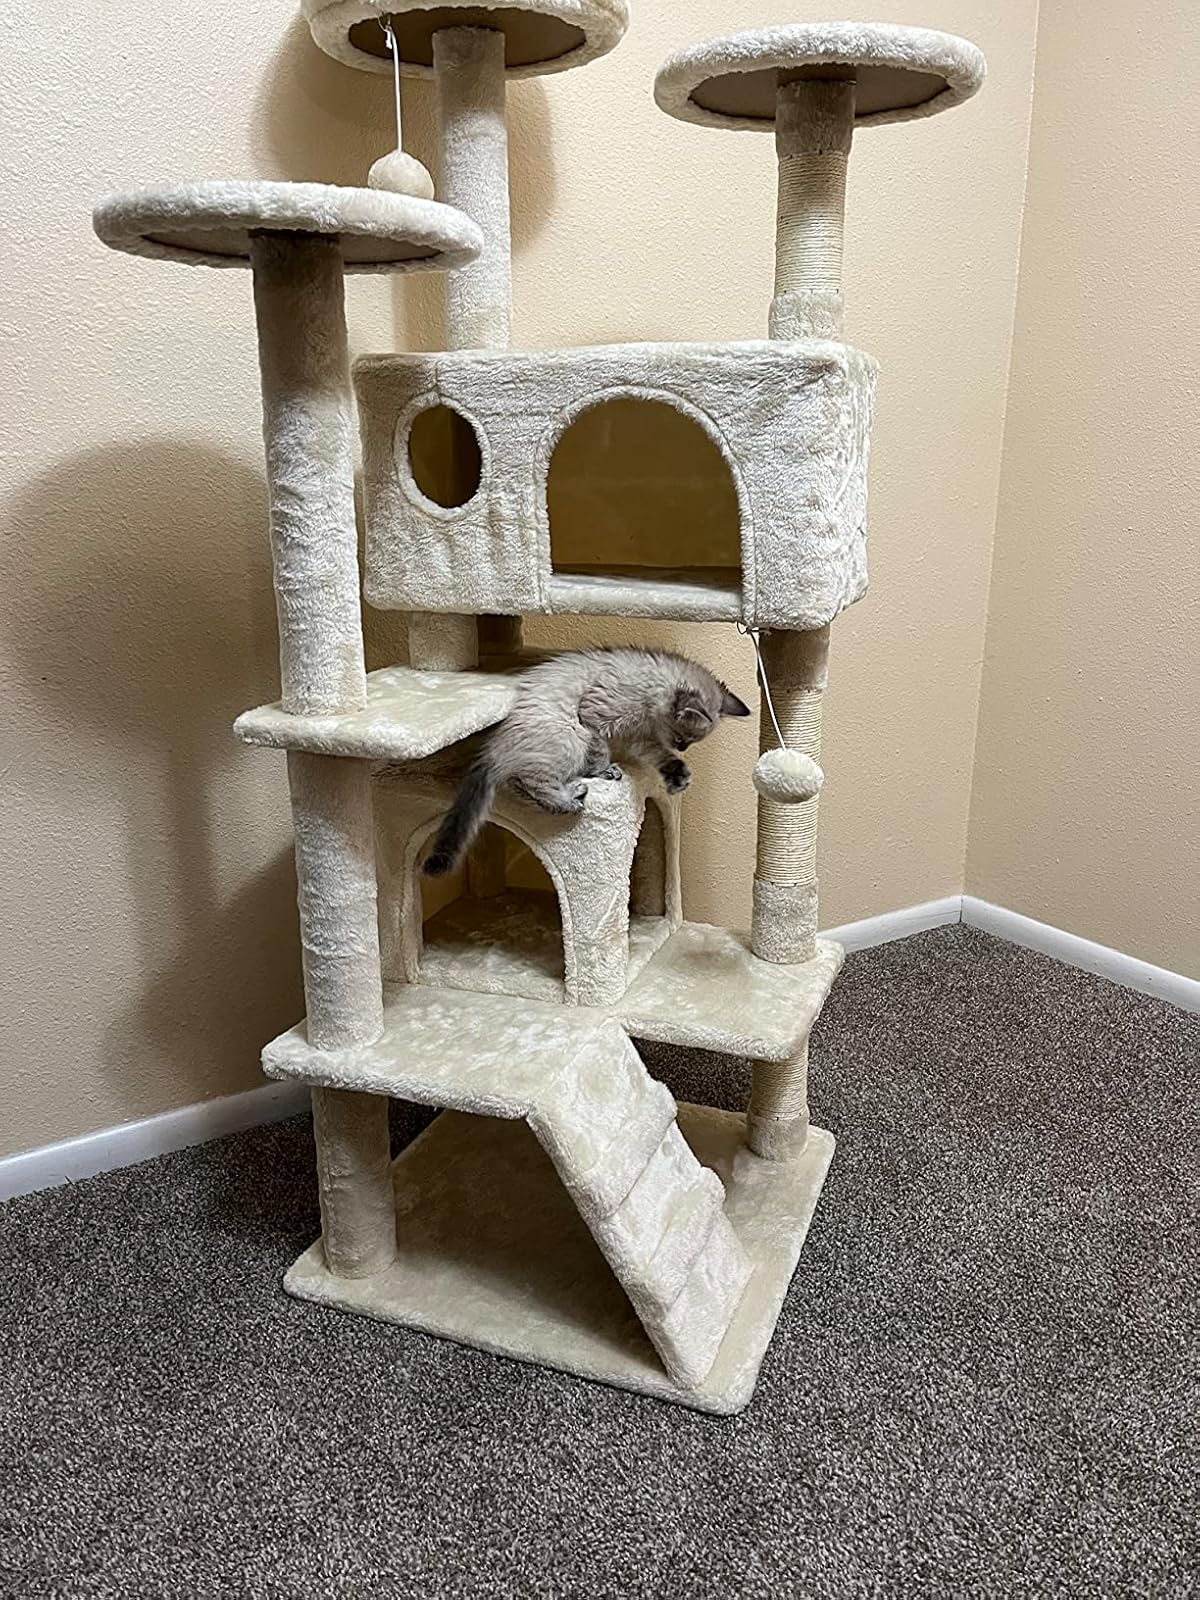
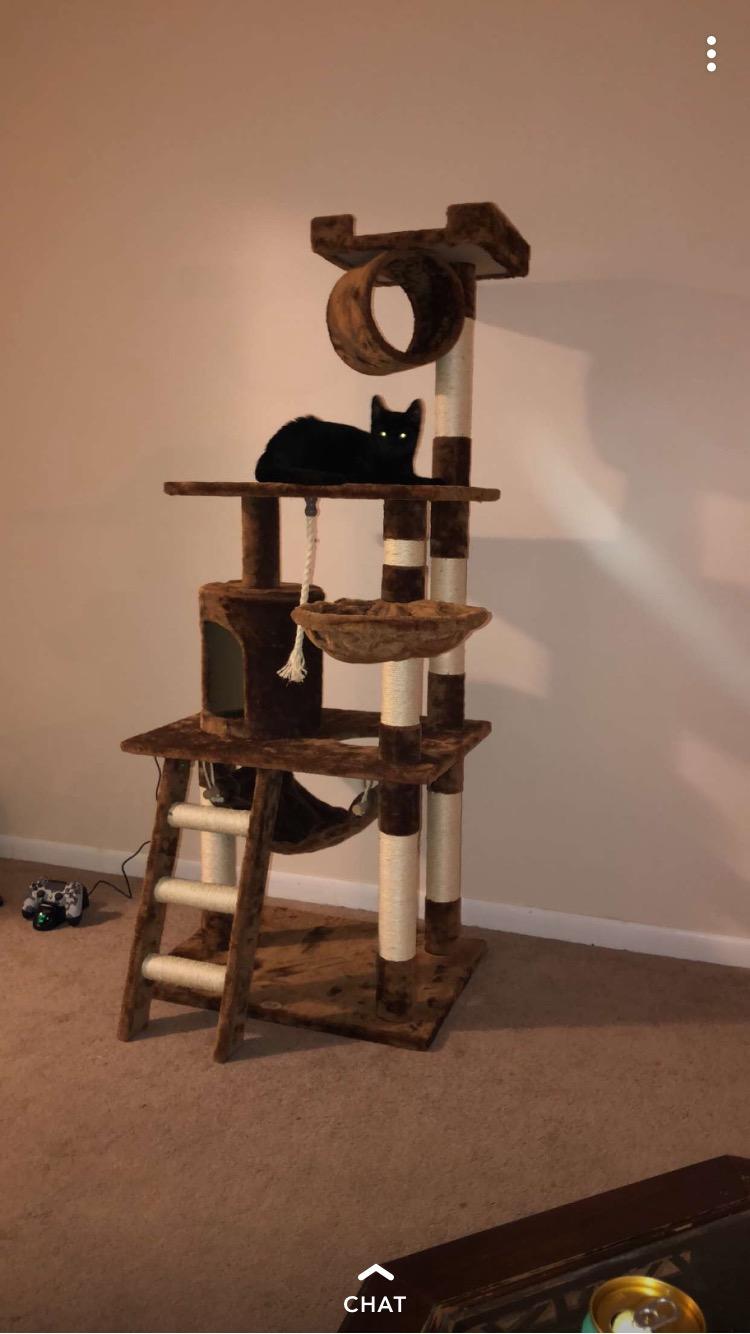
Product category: items_cat tree
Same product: no